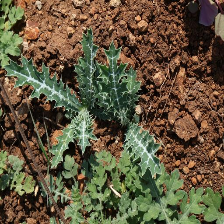
Weed species: Bilayat_(Mexicana_Argemone)